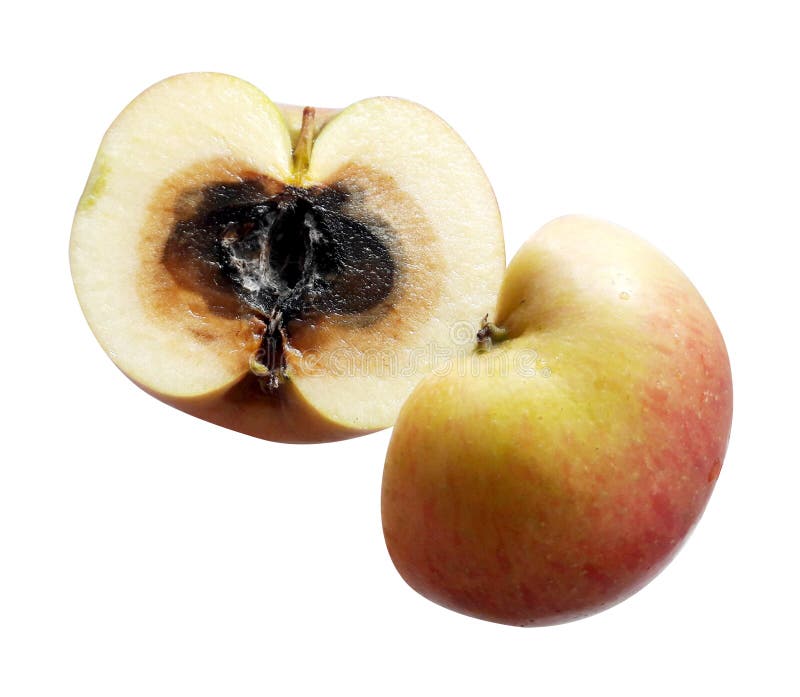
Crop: apple
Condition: black_rot